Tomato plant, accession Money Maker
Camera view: tilt-top (135 deg); turntable rotation: 270 degrees
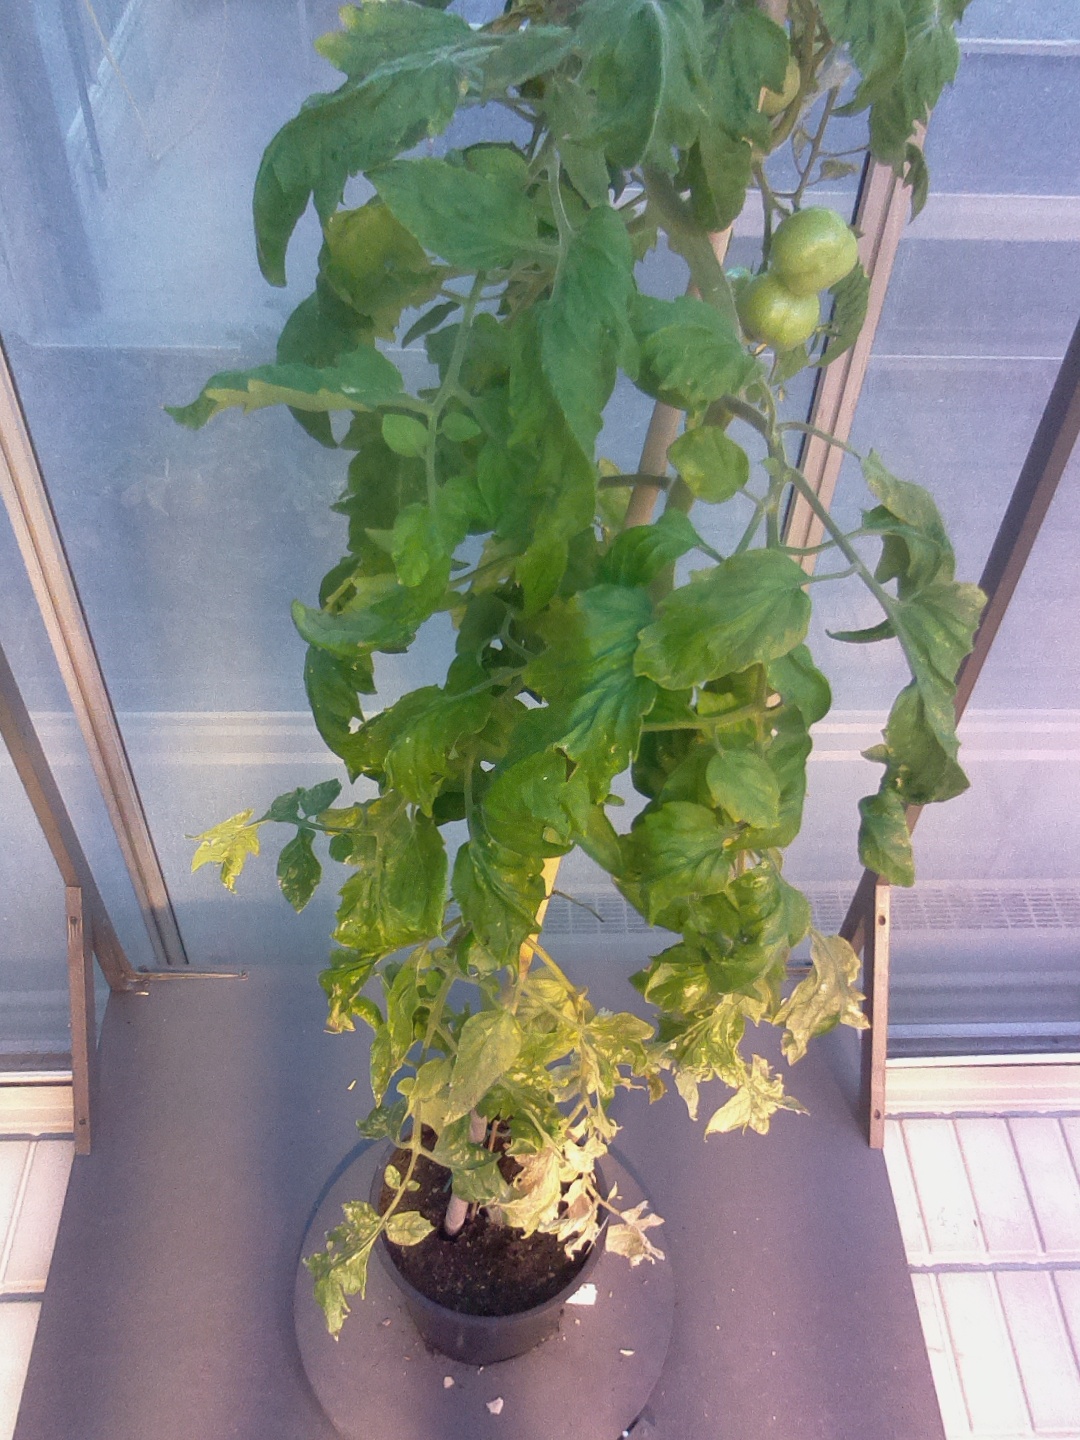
BBCH growth stage 79: 90% -100% of final fruit size